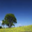
Label: oak_tree